Artichoke

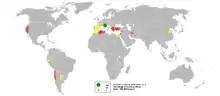
Artichoke output in 2005

Cultivation of the globe artichoke is concentrated in the Americas and the countries bordering the Mediterranean basin. The main European producers are Italy, Spain, and France and the main American producers are Argentina, Peru and the United States. In the United States, California provides nearly 100% of the U.S. crop, with about 80% of that being grown in Monterey County; there, Castroville proclaims itself to be "The Artichoke Center of the World" and holds the annual Castroville Artichoke Festival. More recently, artichokes have been grown in South Africa in a small town called Parys, located along the Vaal River.